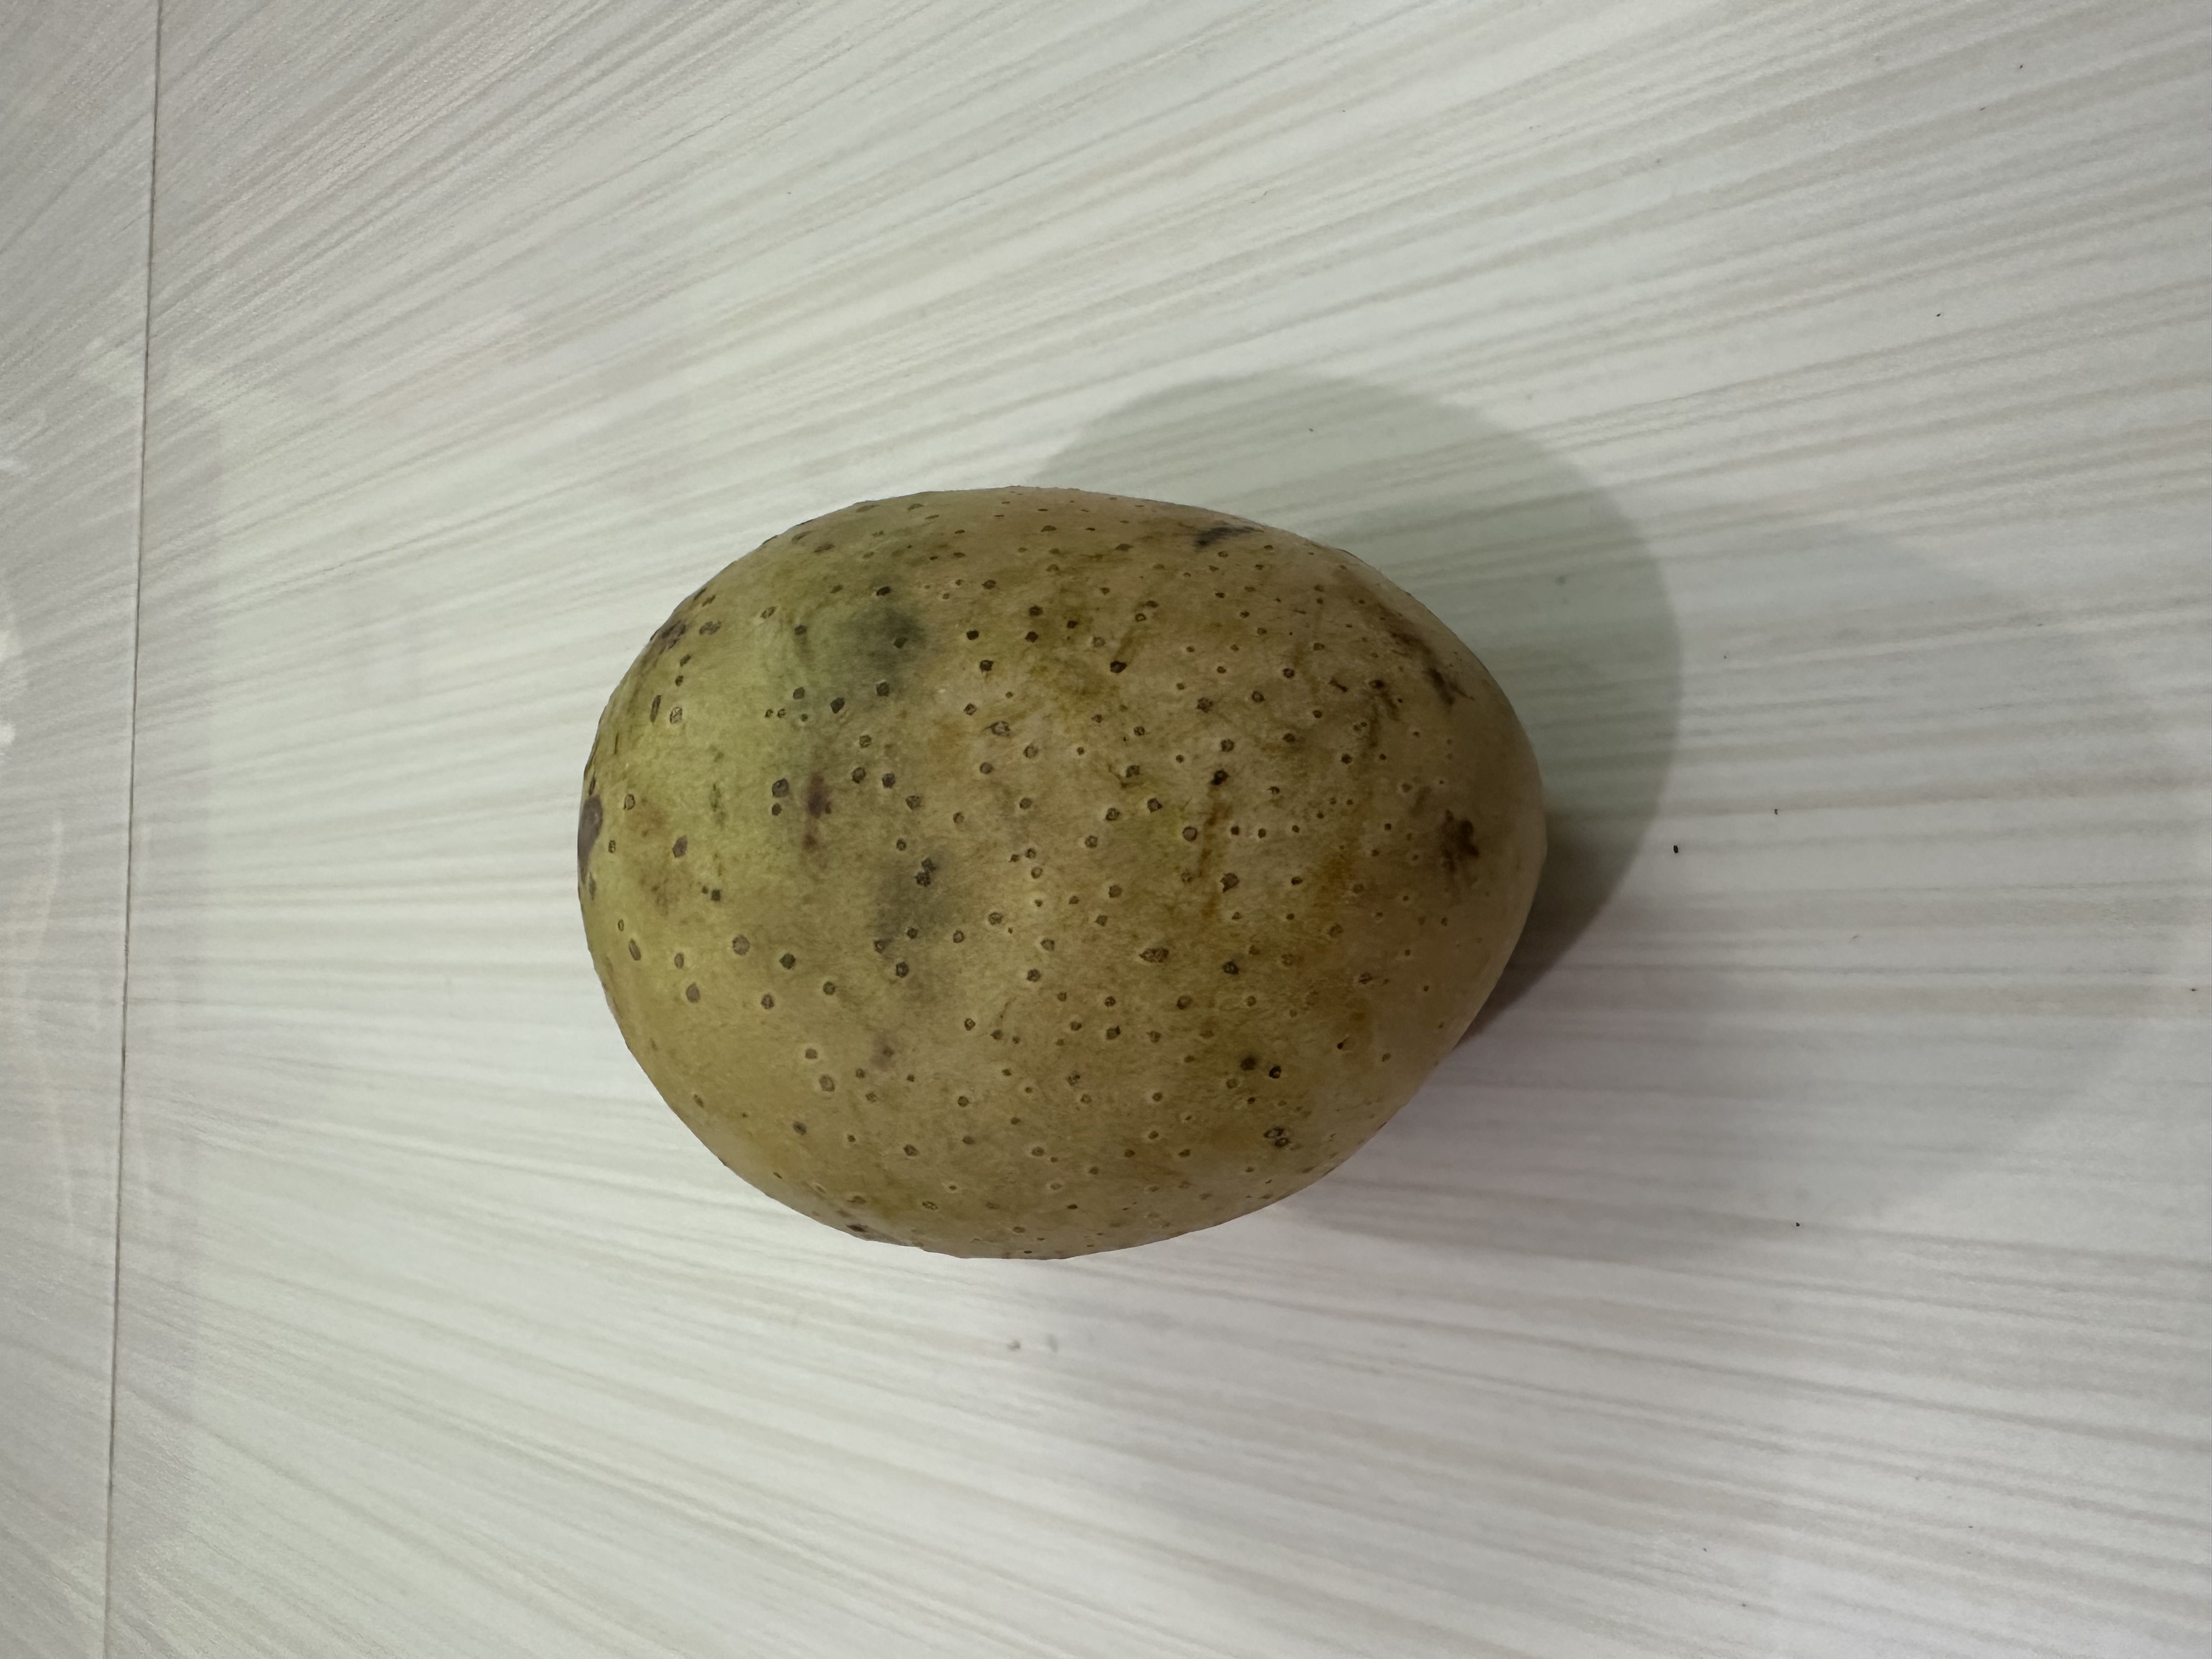
Mango variety: Langra